Konkan Gyanpeeth College of Engineering

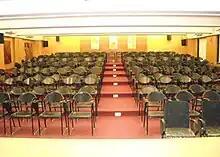
Seminar Hall

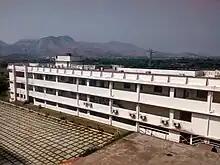
KGCE Building, Karjat.

The campus is spread over an area of over 31 acres includes a main building which has 18 classrooms, 3 drawing halls, 2 tutorial rooms, one library consisting of over 32,000 books and around 55 different periodicals – both international as well as domestic, Digital Library, NPTEL Video Lectures Hall, Reference Section, a cyber-cafe which has 70 computer terminals and 2 servers, along with Broadband Internet Connectivity for use of staff and college students. Well equipped laboratories for each and every departments and also workshops to enable the students to supplement their practicals.